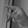
ASL letter: P